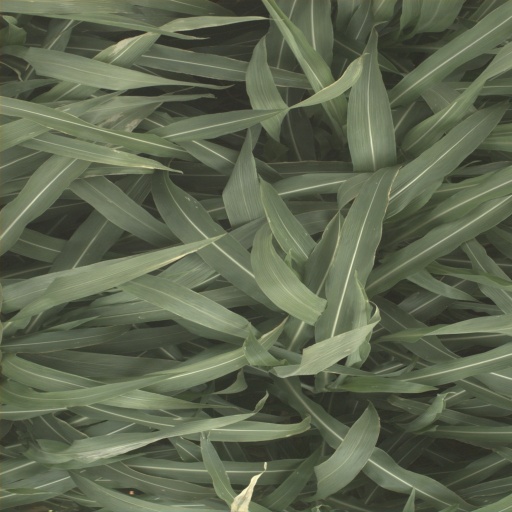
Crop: sorghum